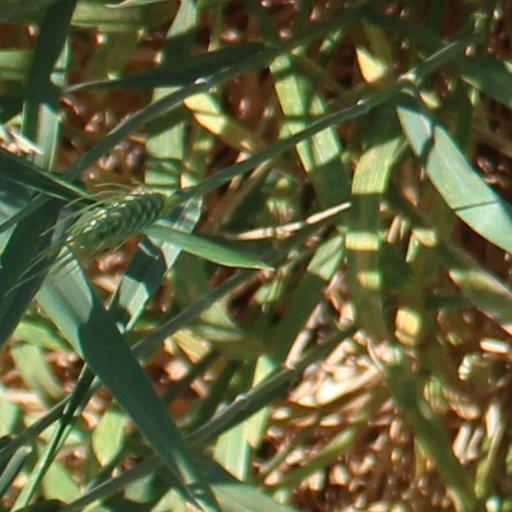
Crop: wheat